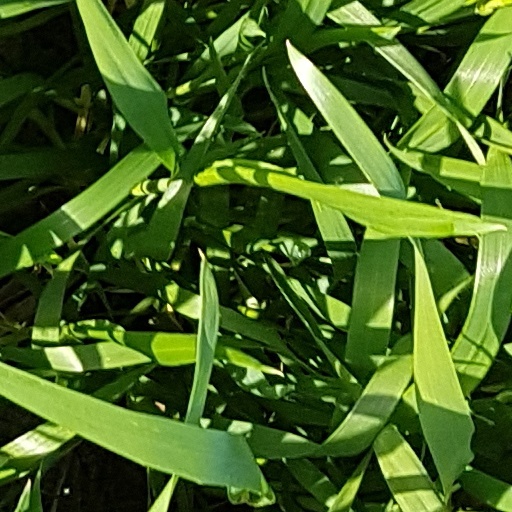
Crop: wheat